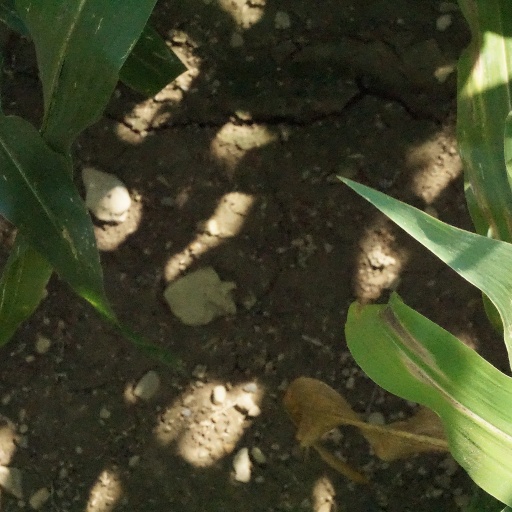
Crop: maize; corn